Beretta 92

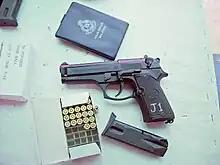
Beretta 92 Compact L owned by the Royal Malaysia Police

The 92D is a double action only variant of the 92FS with no safety/decocker lever. The "D" signifies the Italian word "Doppio", meaning "Double-action". The 92D was discontinued by 1998.